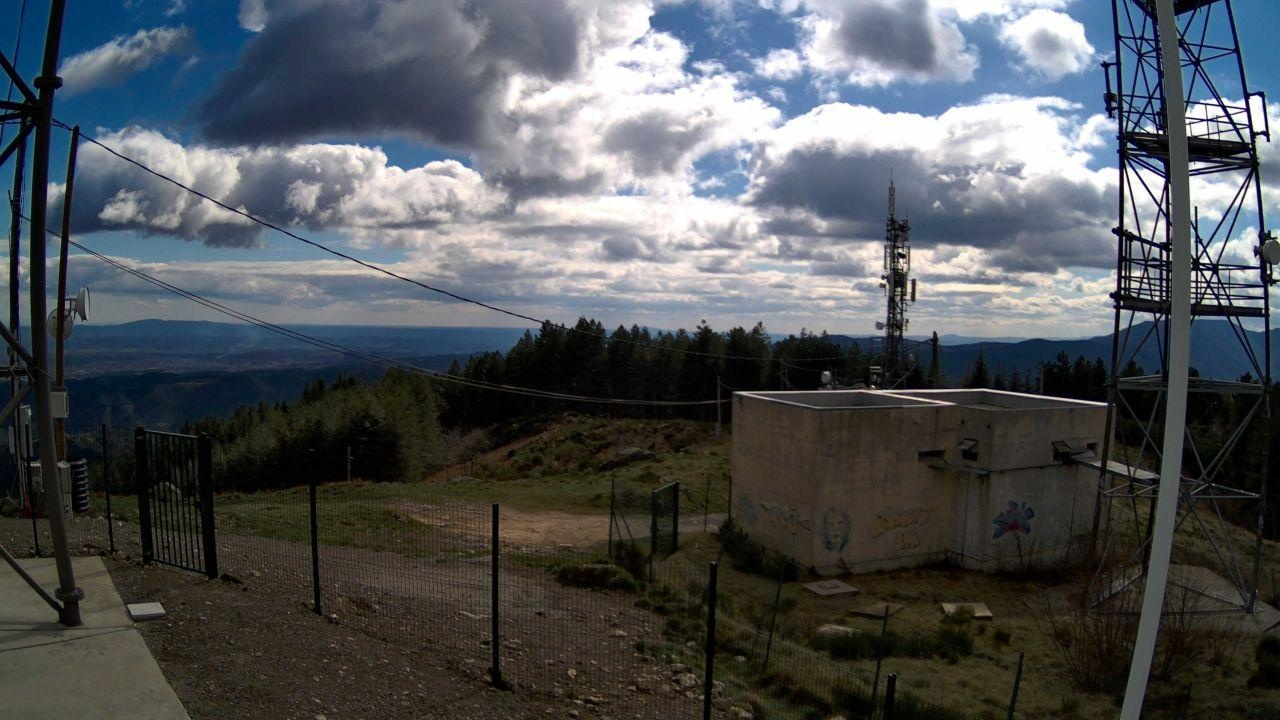
Fire: no
Smoke: yes